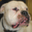
Label: dog